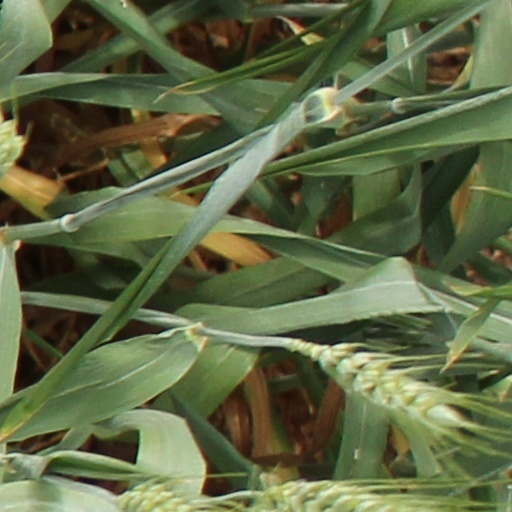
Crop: wheat